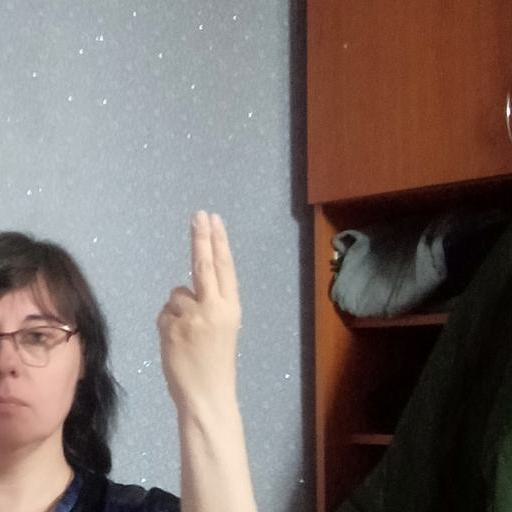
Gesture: two_up_inverted